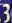
Number: 3